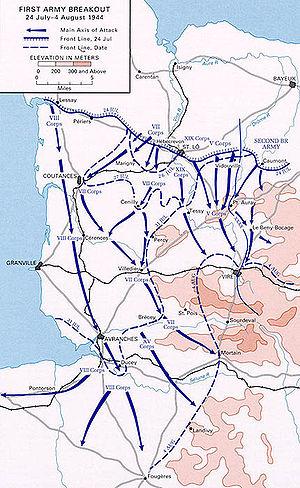
L’opération Cobra est le nom de code de l'offensive américaine menée fin juillet 1944 dans le Cotentin pendant la bataille de Normandie afin de s'ouvrir la route de la Bretagne, et d'enfoncer les lignes de défense allemandes.